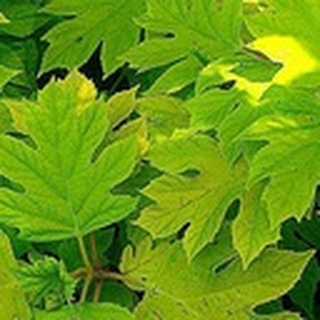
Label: healthy_cotton